Gravity Discovery Centre

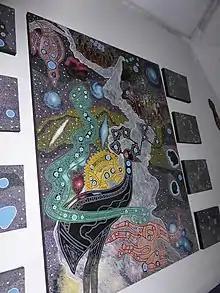
Some of the Indigenous Australian art relating to cosmology and the night sky.

The Solar System Walk is an educational 1km scale model of the Solar System. The walk begins at the Sun and disappears along a track through native bush. Alongside the track, model planets and their moons are located at the correct scaled distances from the Sun. Information plaques are located at each planet. The walk finishes at Pluto, although Pluto is now defined as a dwarf planet, rather than a planet.